Matthias Hummel

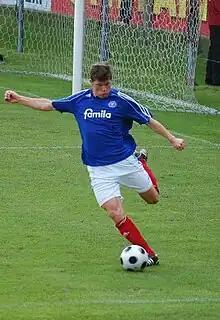
Hummel with Holstein Kiel

Matthias Hummel (born 3 November 1984) is a German former footballer who played as a centre-back, and current assistant manager of TSV Bordesholm.